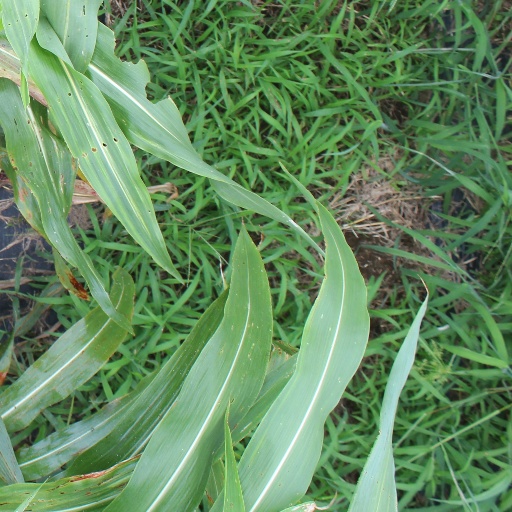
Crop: sorghum